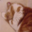
Label: cat